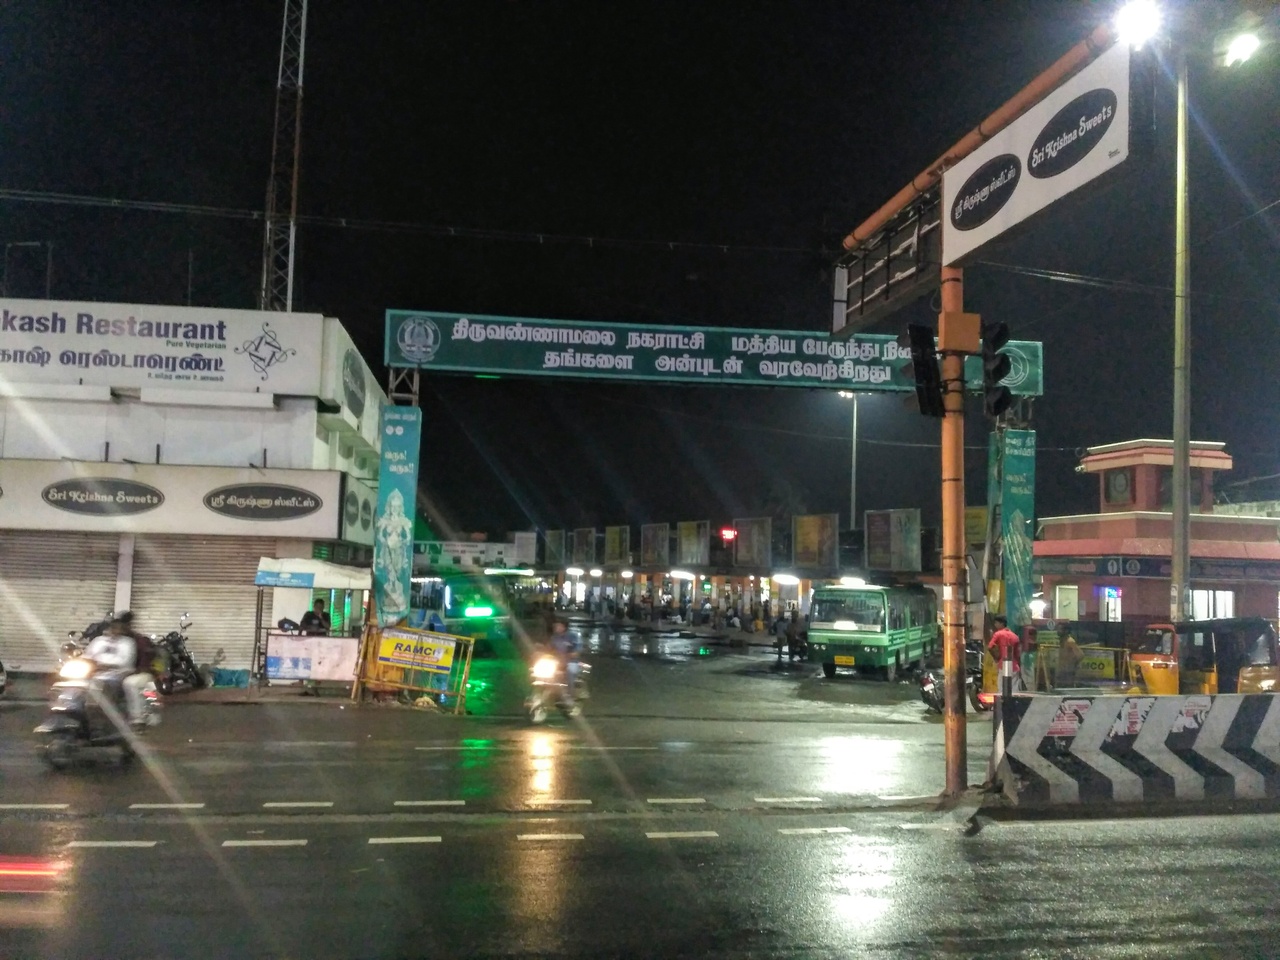
இரவு நேரத்தில் எடுக்கப்பட்ட, திருவண்ணாமலை மத்திய பேருந்து நிலையப் புகைப்படம்